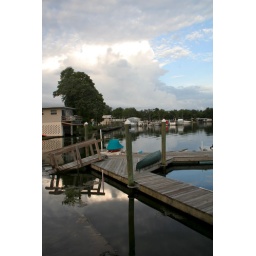
Waterfront. Waterfront water boats Florida Photos taken at dusk in King's Bay. Photos taken at dusk in King's Bay